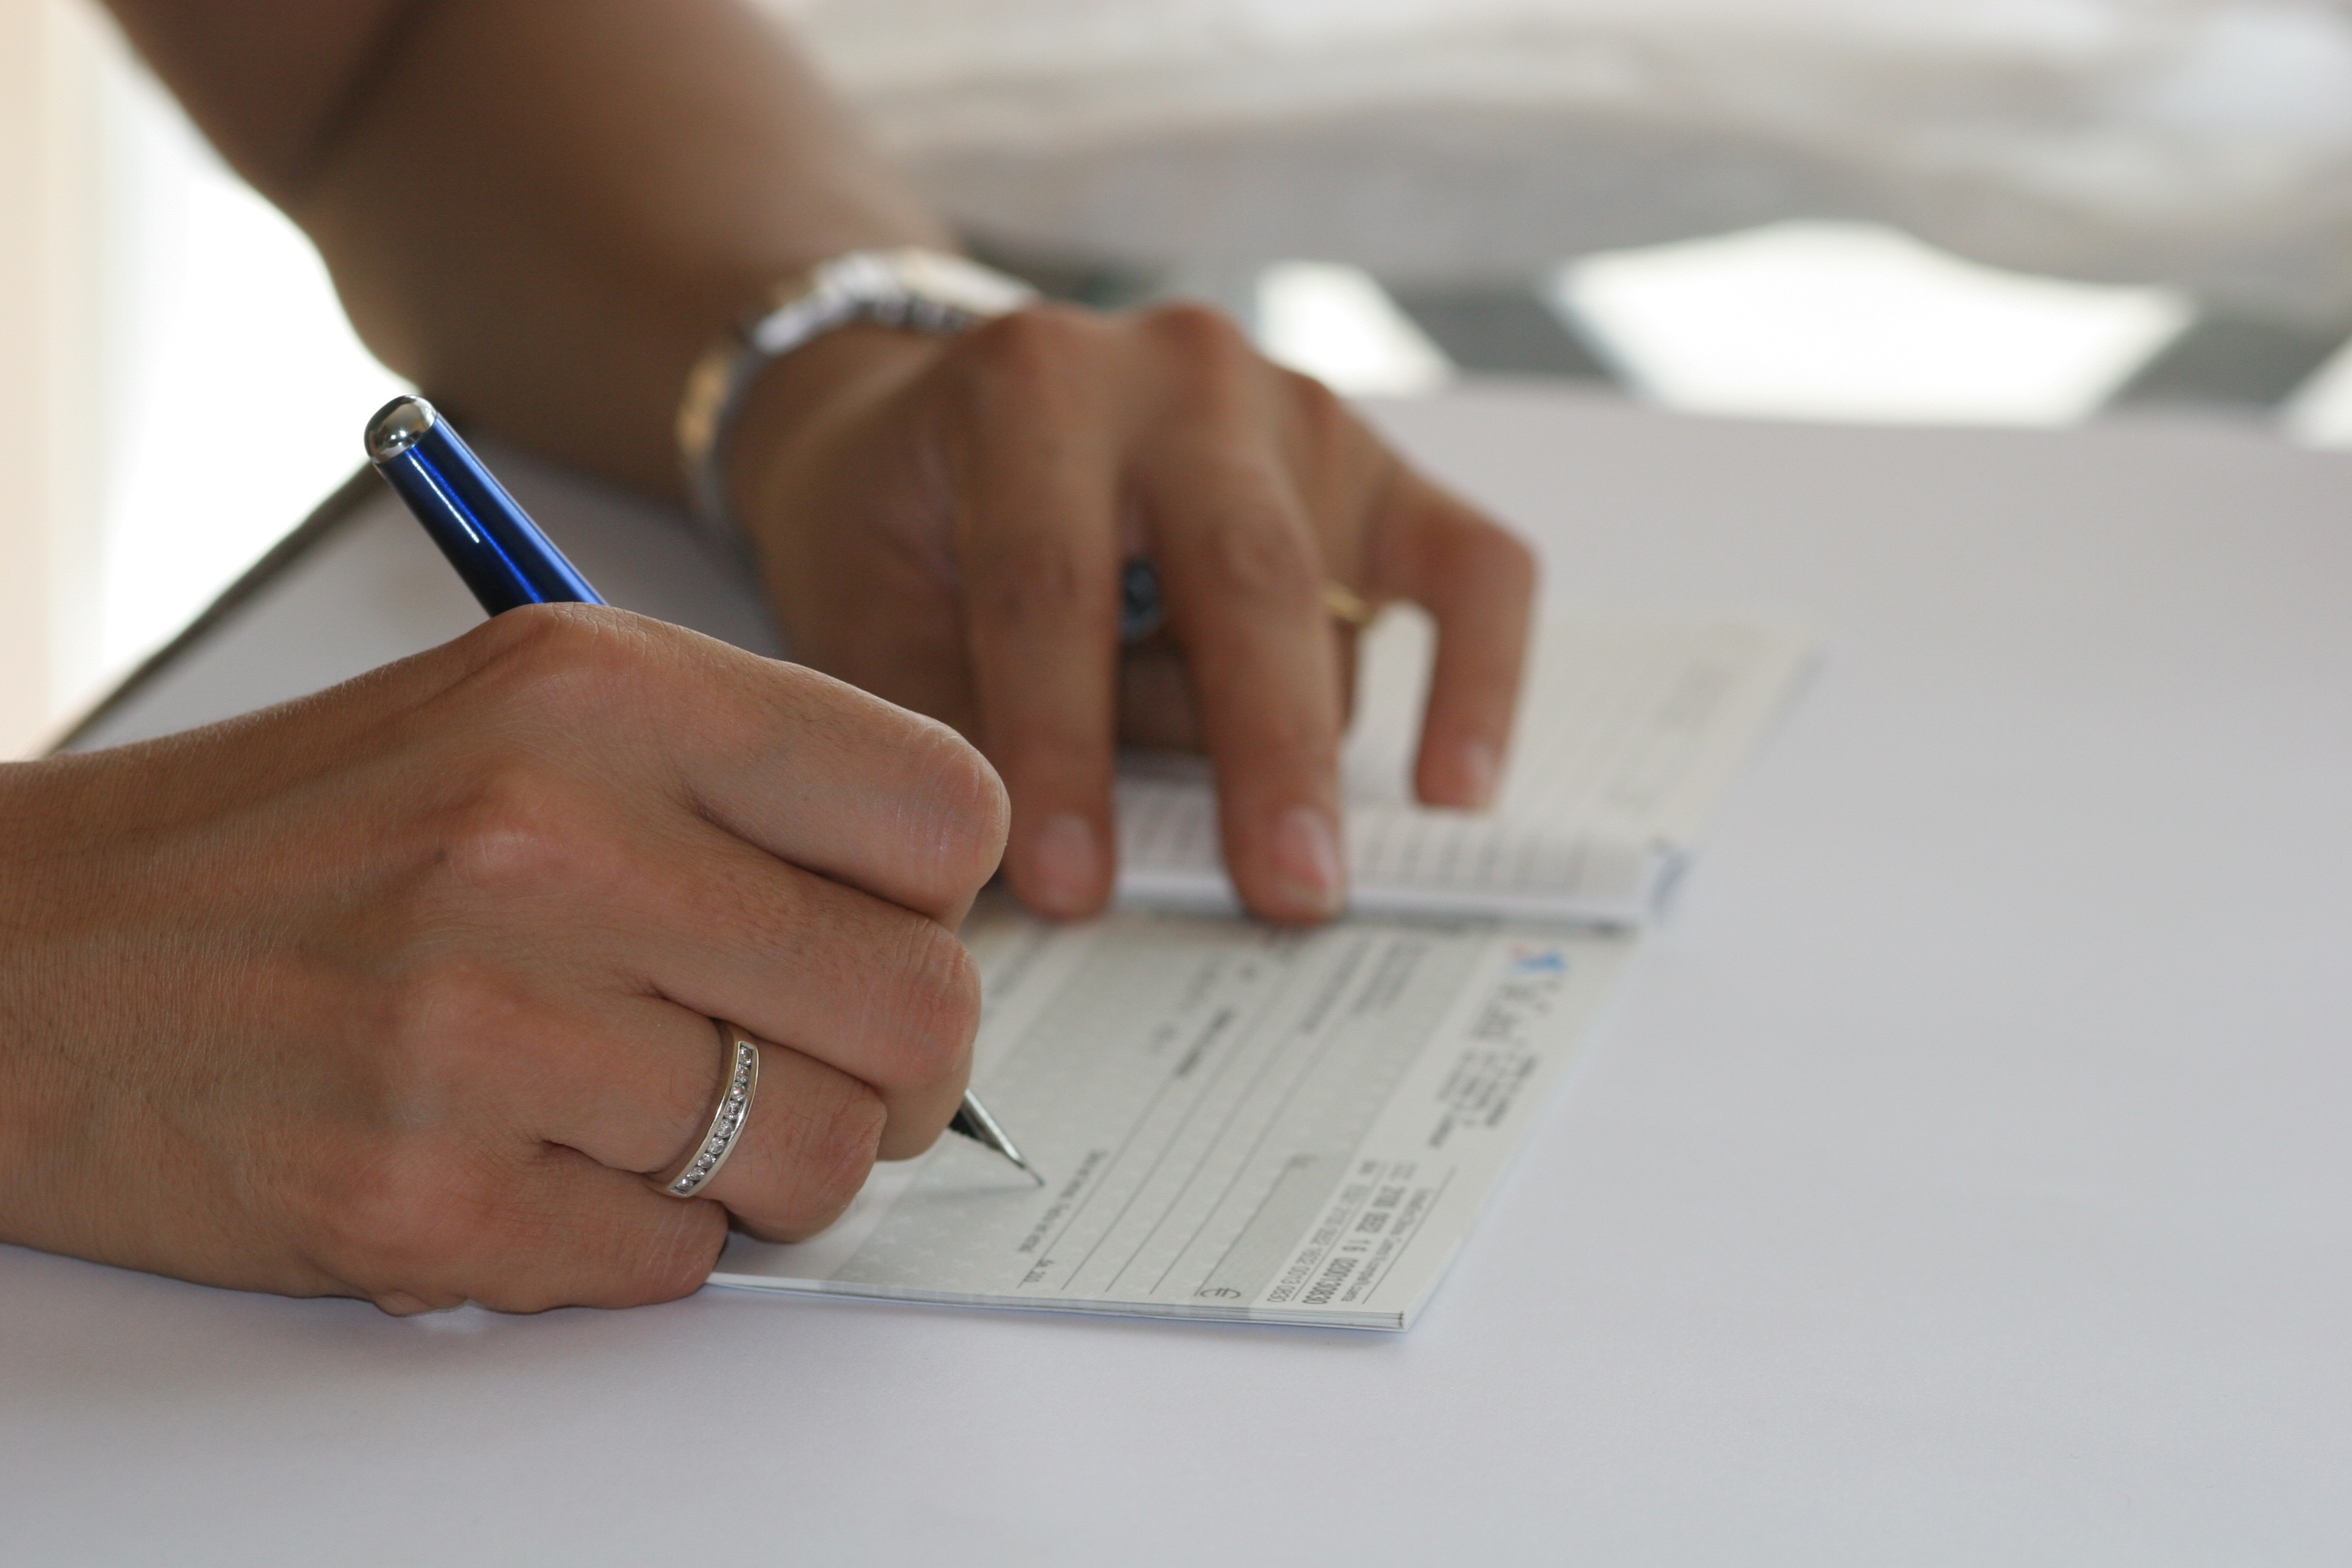
writing, hand, pet, finger, office, close up, brand, cash, design, control, document, finance, to write, account